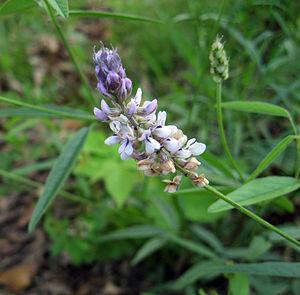
Orbexilum est un genre de plantes dicotylédones de la famille des Fabaceae, sous-famille des Faboideae, originaire d'Amérique du Nord et d'Amérique centrale, qui compte cinq espèces acceptées.